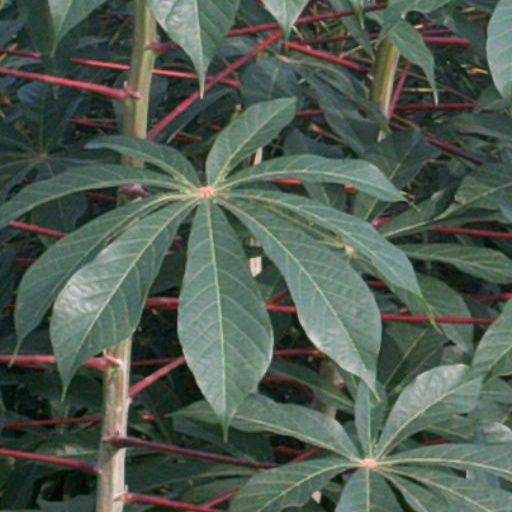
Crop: cassava